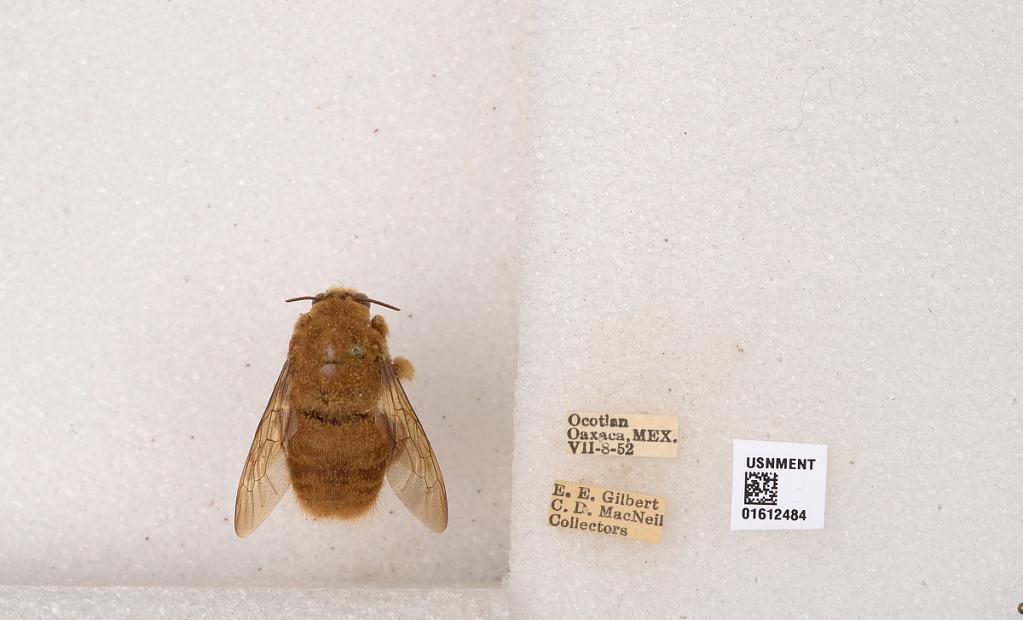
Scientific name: Xylocopa (Neoxylocopa) sp.
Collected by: E. Gilbert & C. Macneil
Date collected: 1952-7-8
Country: Mexico
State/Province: Jalisco
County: Ocotlan
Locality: Ocotlan